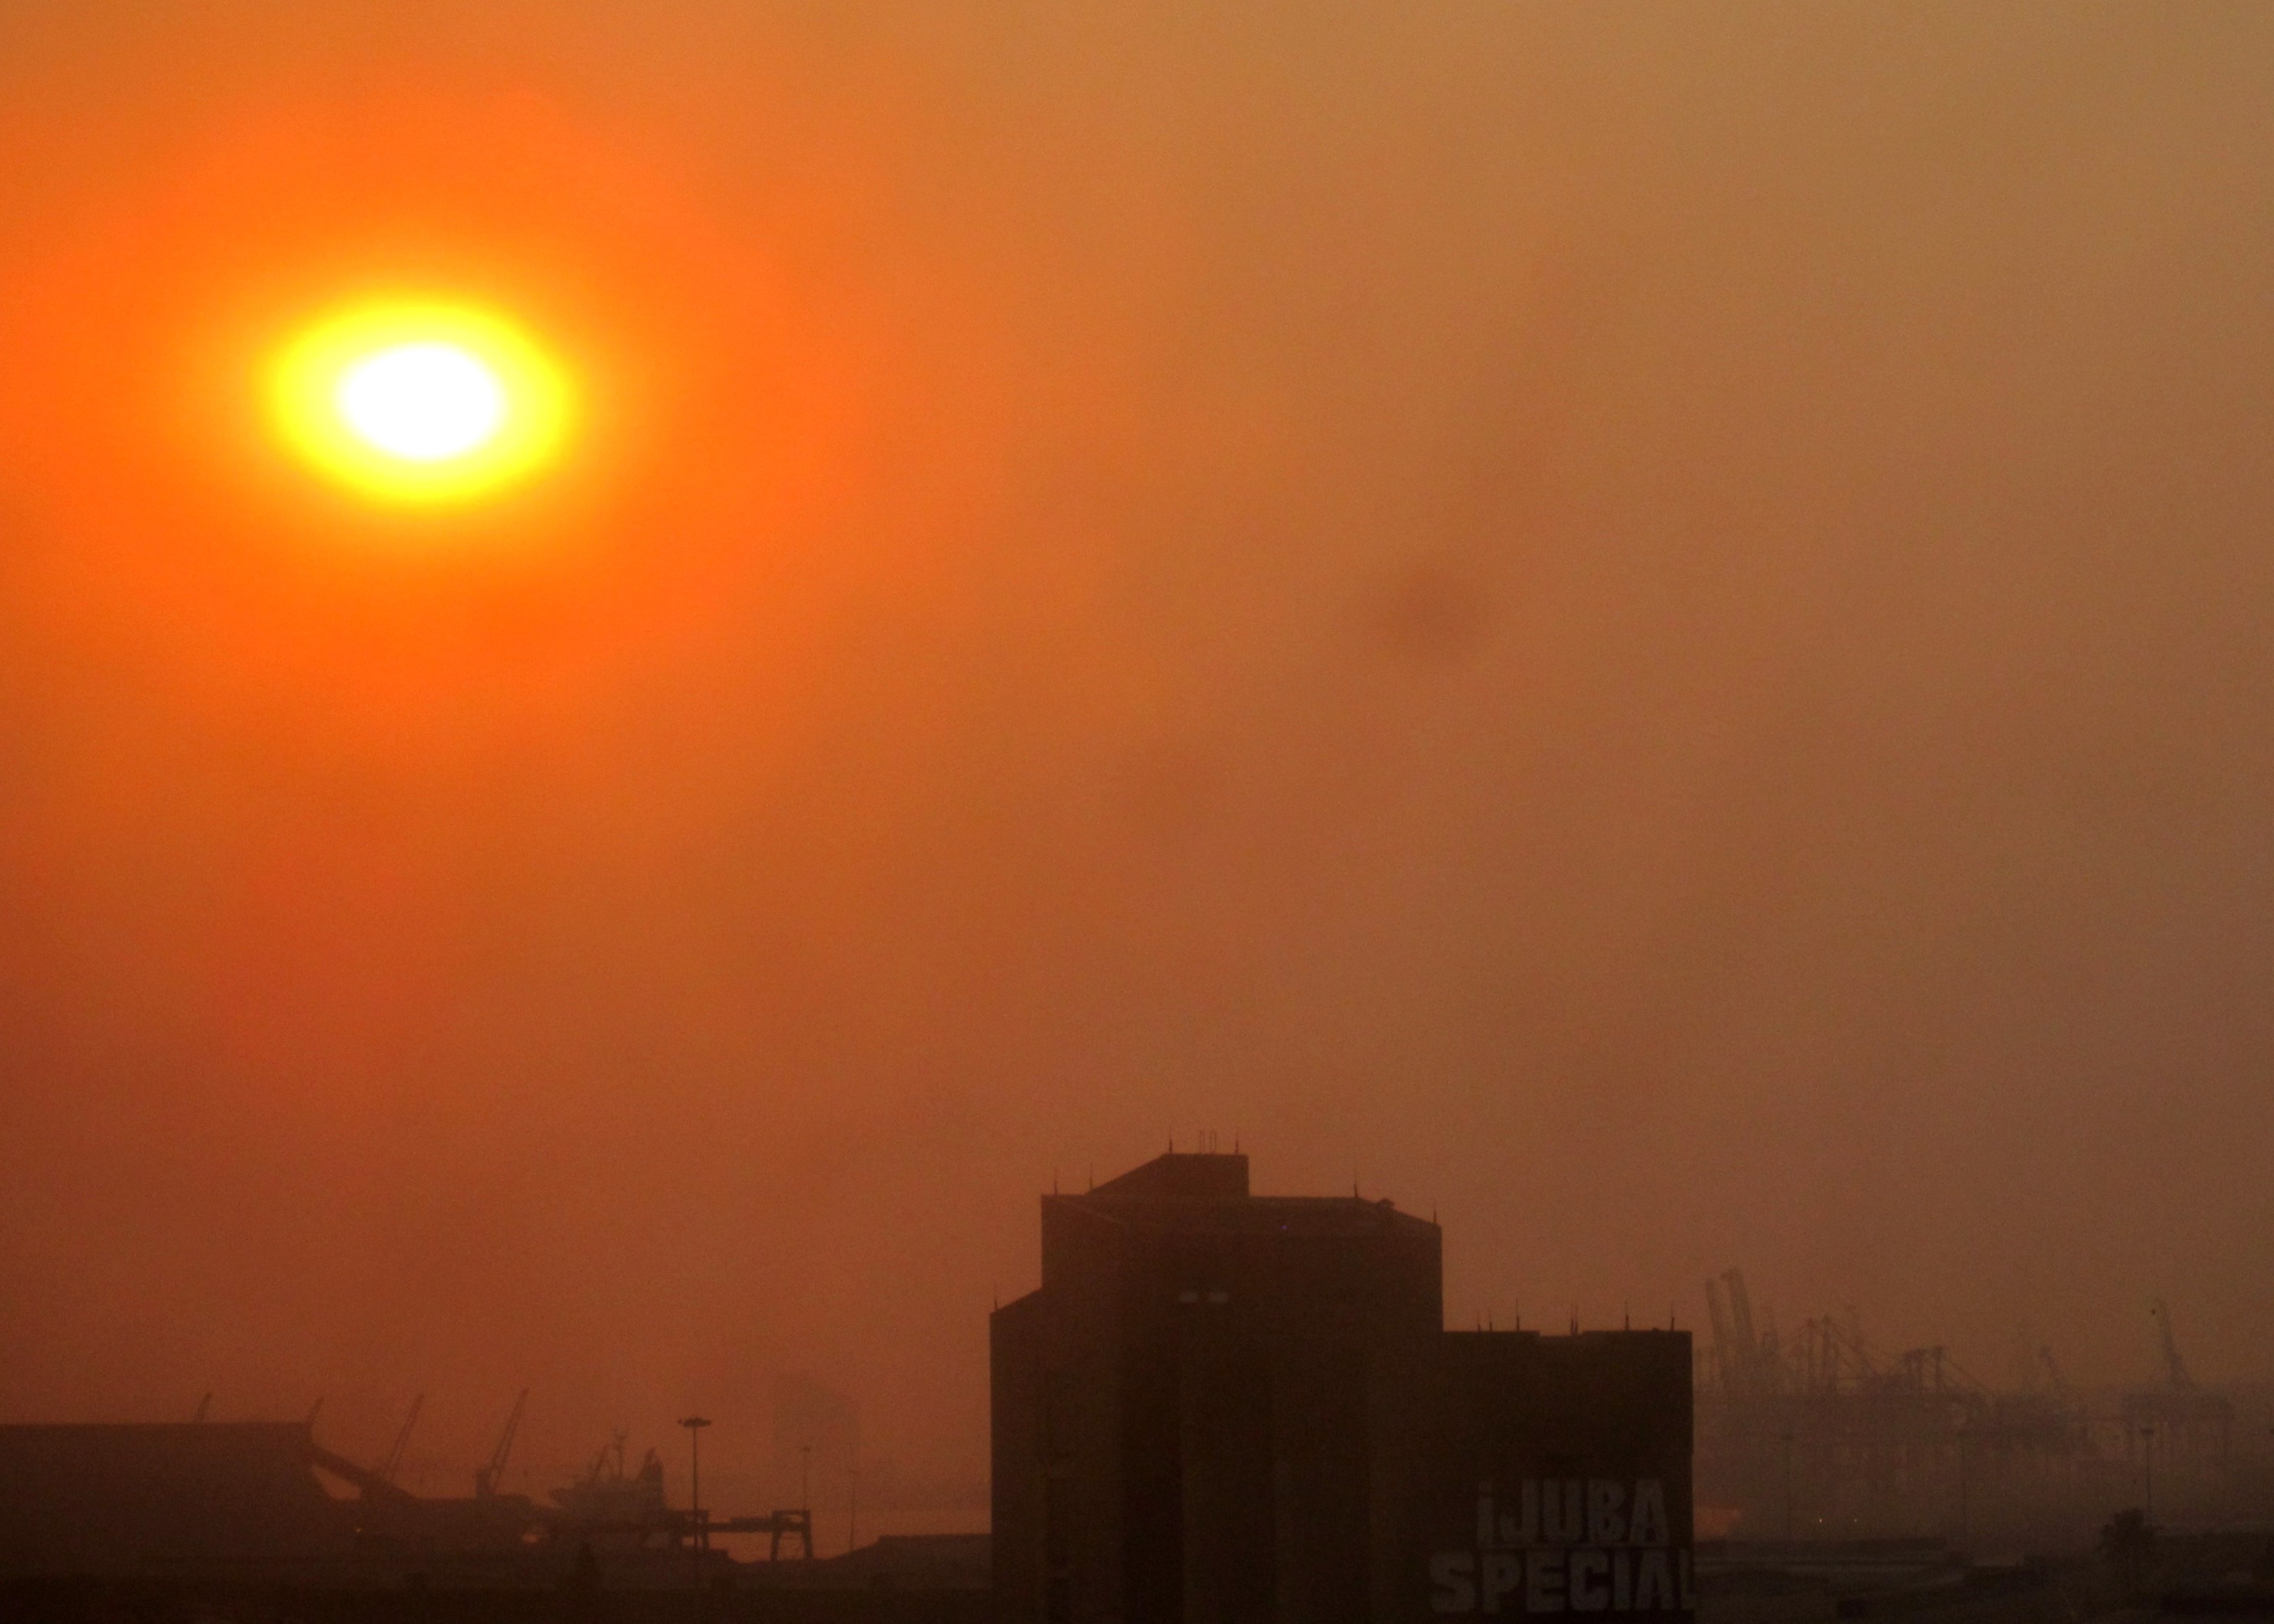
horizon, cloud, sky, sun, fog, sunrise, sunset, sunlight, morning, dawn, atmosphere, dusk, evening, orange, weather, haze, yellow, pollution, durban, afterglow, city skyline, early morning, atmospheric phenomenon, red sky at morning, highrise building